Crassulacean acid metabolism

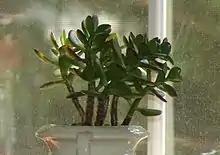
CAM is named after the family Crassulaceae, to which the jade plant belongs.

The pathway bears resemblance to CAM; both act to concentrate around RuBisCO, thereby increasing its efficiency. CAM concentrates it temporally, providing during the day, and not at night, when respiration is the dominant reaction. plants, in contrast, concentrate spatially, with a RuBisCO reaction centre in a "bundle sheath cell" being inundated with . Due to the inactivity required by the CAM mechanism, carbon fixation has a greater efficiency in terms of PGA synthesis.